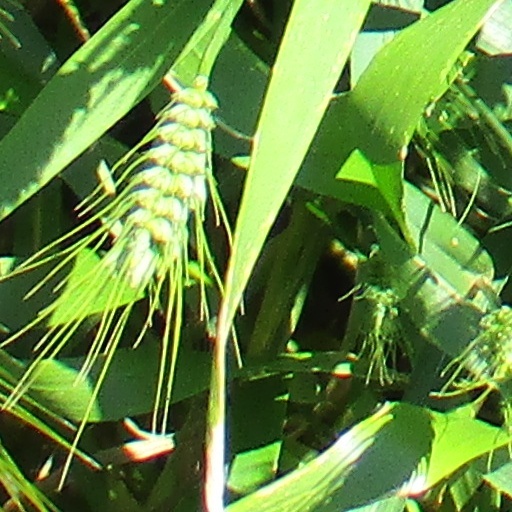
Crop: wheat